The Giant Joshua

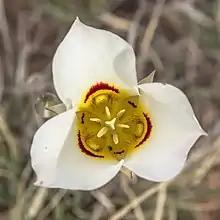
The Sego Lily inspires Clory to stay in St. George

Among the many real characters such as Brigham Young, John D. Lee, and Erastus Snow, "The Giant Joshua" focuses primarily on Abijah MacIntyre and his wives, Bathsheba, Willie, and Clorinda (Clory), who move to southern Utah in 1861, and become prominent members of the communities of Washington, Santa Clara, and St. George during their founding years. The book focuses on Clory's life, starting with her as a 17-year-old third bride to the forty-year-old Abijah. Abijah unexpectedly consummates their marriage and Clory becomes disillusioned with wifely obedience. Abijah's teenage son, Freeborn, comforts Clory and Abijah brings the two to Erastus Snow, who rebukes them all. Later, Clory is pregnant and determined to leave St. George, but stays after seeing the natural beauty of a large group of Sego Lilies. Drought and heavy rains wreak havoc on the town, and the harvest is poor. Clory gives birth to a daughter nicknamed Kissy, and John D. Lee is ignored by his neighbors after the Mountain Meadows Massacre. Freeborn is killed by Indians, and Clory becomes depressed and has a miscarriage. Abijah blesses Kissy after she falls out of a wagon in an accident, and Clory feels love for him.